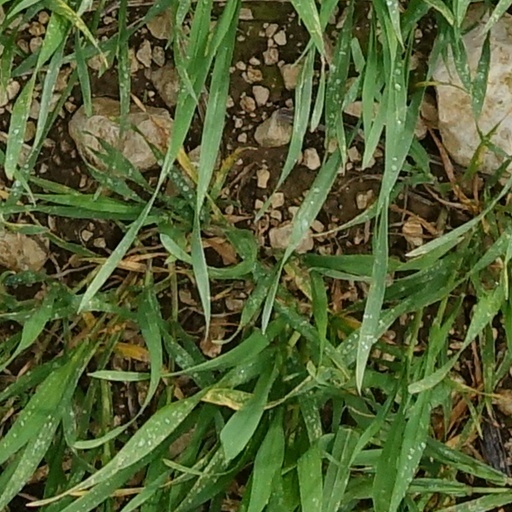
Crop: wheat